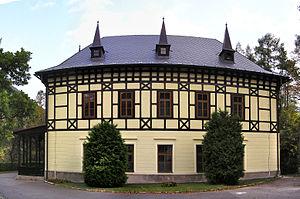
Ľubochňa est un village de Slovaquie situé dans la région de Žilina.